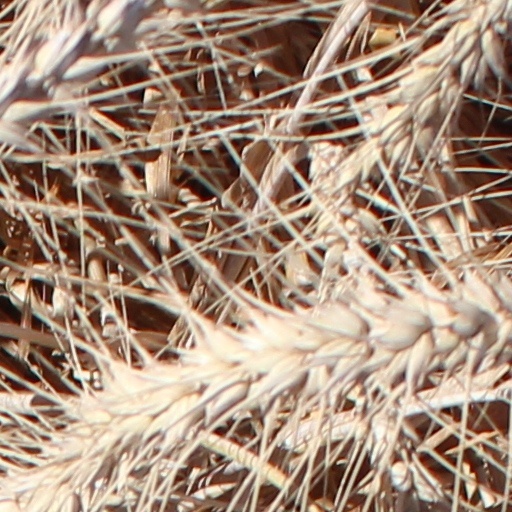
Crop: wheat